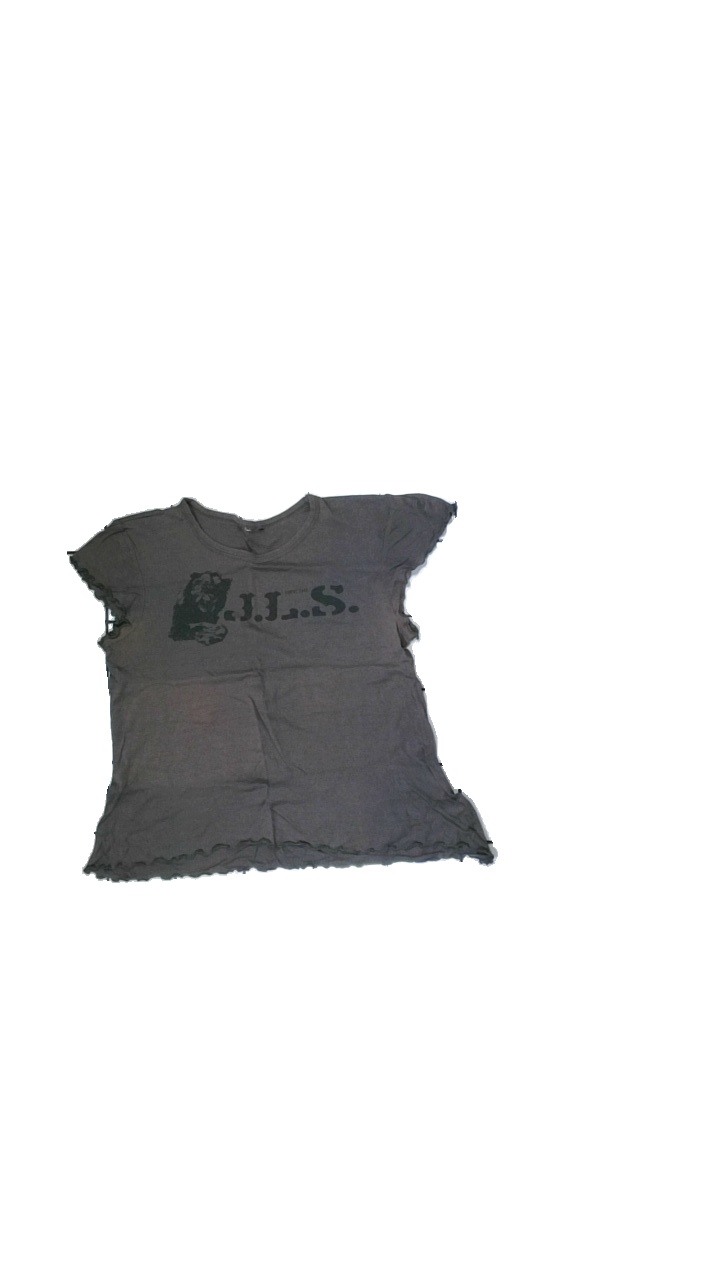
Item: Top (Ladies)
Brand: Not Applicable
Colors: Grey
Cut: Regular
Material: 100% Cott
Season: All
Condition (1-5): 2
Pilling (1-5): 4
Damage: Washed out
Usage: Recycle
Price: <50